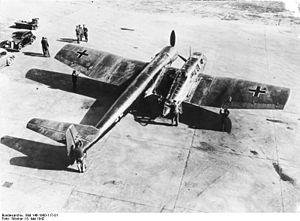
Depuis les débuts de l'aviation, de nombreuses configurations d'aile ont été imaginées pour assurer la sustentation des « plus lourds que l'air », expression utilisée dès les années 1860. Copiant parfois dans un premier temps celles des animaux volants, les ailes vont au début du XXᵉ siècle adopter les dispositions que l'on connait aujourd'hui.
Le Blohm & Voss Bv 141 est un avion militaire allemand de la Seconde Guerre mondiale ayant la particularité d'être asymétrique.